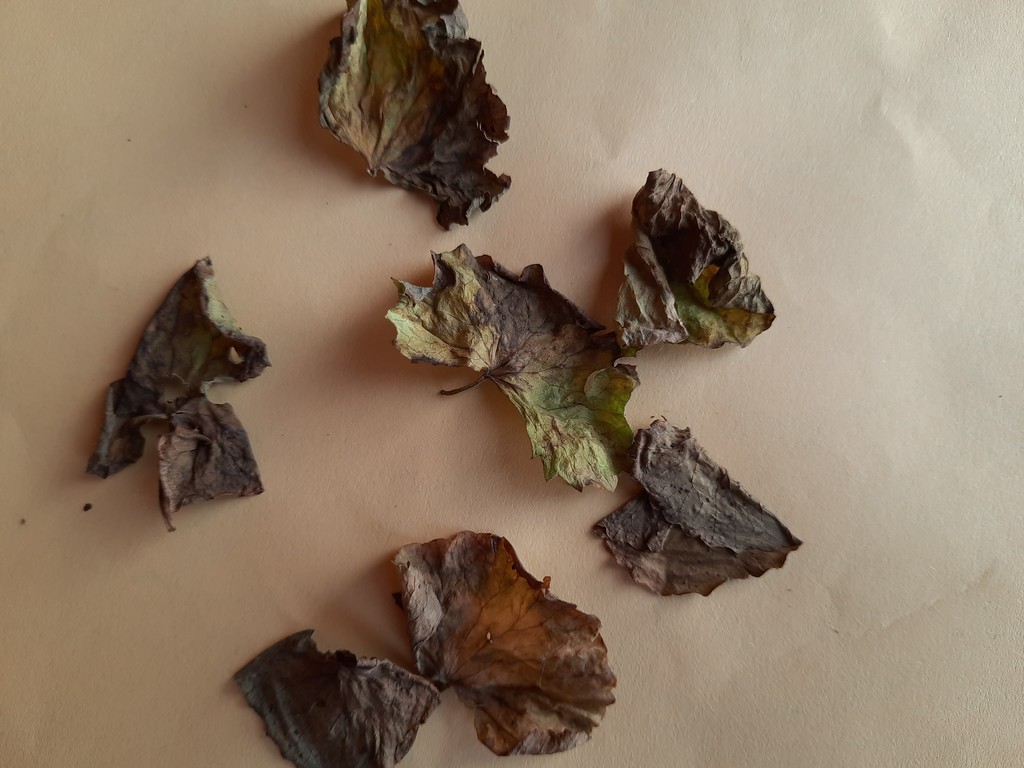
Label: Dried